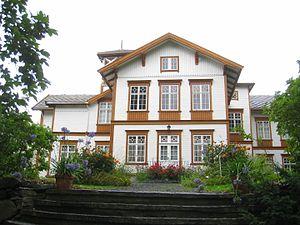
Le Ringve Museum est le musée national norvégien de musique et d'instruments musicaux. Il se situe à Trondheim et possède des collections provenant du monde entier. Il a ouvert ses portes en 1952.